Born to Be Wild (TV program)

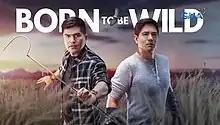
Title card since 2023

Born to Be Wild is a Philippine television travel documentary show broadcast by GMA Network. Originally hosted by Romi Garduce and Ferdinand Recio, it premiered on November 28, 2007, on the network's evening line up. Recio and Nielsen Donato currently serve as the hosts.